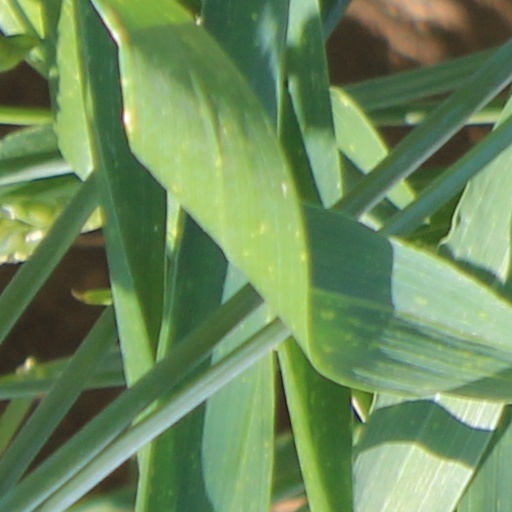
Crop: wheat